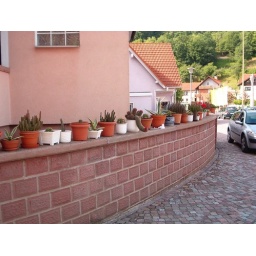
Just around the corner of the church a home with a beautiful display of potted house plants.